Lakeview Homestead Complex

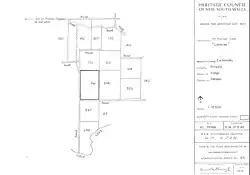
Heritage boundaries

The Lakeview Homestead Complex is a heritage-listed homestead complex at Bergalia in the Eurobodalla Shire local government area of New South Wales, Australia. It was added to the New South Wales State Heritage Register on 2 April 1999.